Valery Sakhashchyk

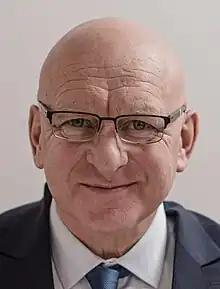
Sakhashchyk in 2022

Valery Stepanovich Sakhashchyk (born 13 August 1964) is a former commander of the Belarusian 38th Separate Guards Air Assault Brigade. Following the 2022 Russian invasion of Ukraine, Sakhashchyk launched video appeals calling for Belarusian forces to refuse to participate in any attack against Ukraine. From 9 August 2022 to 1 August 2024, he was the effective defence minister of the Belarusian United Transitional Cabinet, a government-in-exile opposed to the "de facto" government of Alexander Lukashenko.